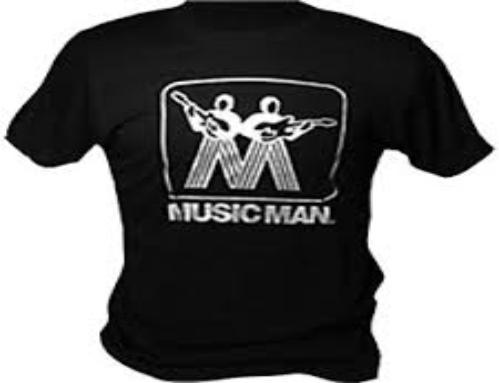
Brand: music man-2
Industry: Leisure